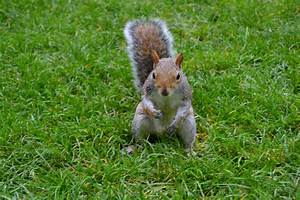
Label: squirrel